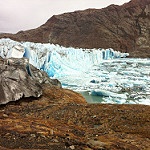
Label: glacier